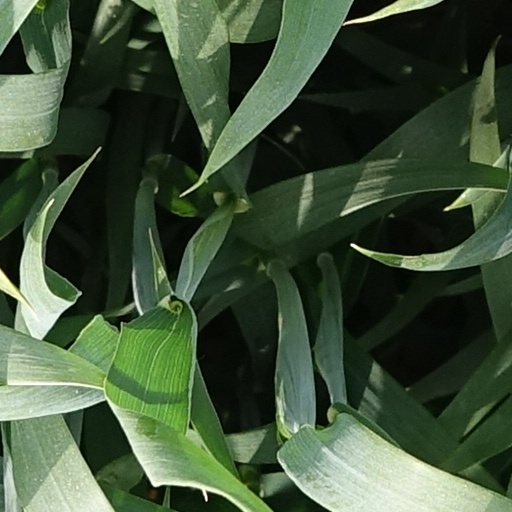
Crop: wheat